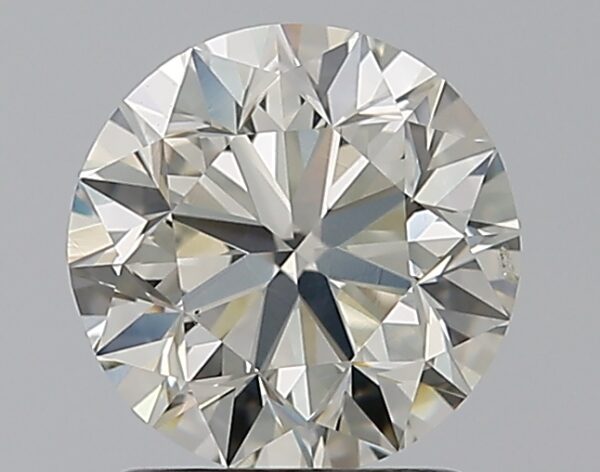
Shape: round
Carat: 1.51
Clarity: SI1
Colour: K
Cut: VG
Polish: EX
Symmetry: VG
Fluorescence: N
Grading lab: GIA
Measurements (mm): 7.08 x 7.15 x 4.62